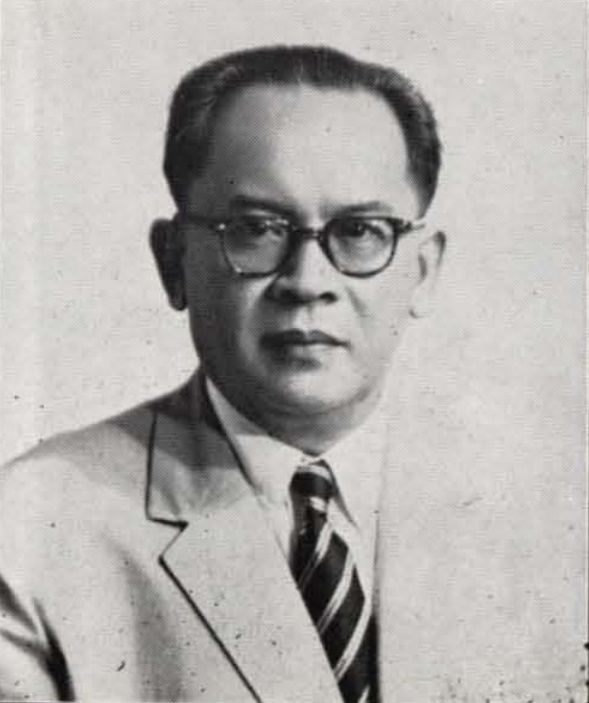
วิสูตร อรรถยุกติ

| name = วิสูตร อรรถยุกติ
| image = Visut Atthayut.jpg
| imagesize = 200px
| order = รัฐมนตรีช่วยว่าการกระทรวงการต่างประเทศของไทย|รัฐมนตรีช่วยว่าการกระทรวงการต่างประเทศ
| term_start = 23 กันยายน พ.ศ. 2500
| term_end =7 สิงหาคม พ.ศ. 2501 ()
| birth_date = พ.ศ. 2446
| death_date = พ.ศ. 2517
| spouse = คุณหญิงเผชิญ อรรถยุกติ
วิสูตร อรรถยุกติ หรือ อำมาตย์โท หลวงวิสูตรวิรัชชเทศ (พ.ศ. 2446 - พ.ศ. 2517)ระเบียบพิธีปฏิบัติทางการทูต และกฎหมายเกี่ยวกับความสัมพันธ์ทางกงสุล. กรุงเทพมหานคร: โรงพิมพ์พระจันทร์, 2518 เป็นอดีตรัฐมนตรีช่วยว่าการกระทรวงการต่างประเทศ 2 สมัย ในรัฐบาลของนายพจน์ สารสิน และรัฐบาลของจอมพลถนอม กิตติขจร เป็นอดีตเอกอัคราชทูตไทยประจำหลายประเทศ และเป็นเอกอัครราชทูตไทยคนแรกประจำกรุงสต๊อกโฮล์ม ประเทศสวีเดน อดีตปลัดกระทรวงการต่างประเทศ
== ประวัติ ==
วิสูตร อรรถยุกติ เดิมชื่อ ถวิล อรรถยุกติ เป็นบุตรของพระยาเผด็จดุลยบดีศรีสรคม เขาสมรสกับคุณหญิงเผชิญ อรรถยุกติ (สกุลเดิม โชติกเสถียร) บุตรสาวคนโตของ นาวาเอก พระวิทยุทูระลิขิต (ทั่ง โชติกเสถียร)
วิสูตร อรรถยุกติ รับราชการในสังกัดกระทรวงการต่างประเทศ เคยดำรงตำแหน่งเอกอัคราชทูตไทยประจำหลายประเทศ และเป็นเอกอัครราชทูตไทยคนแรกประจำกรุงสต๊อกโฮล์ม ประเทศสวีเดน และดำรงตำแหน่งสูงสุด คือ ปลัดกระทรวงการต่างประเทศ
== งานการเมือง ==
วิสูตร อรรถยุกติ ได้รับแต่งตั้งเป็นรัฐมนตรีช่วยว่าการกระทรวงการต่างประเทศ ในปี พ.ศ. 2500 พระบรมราชโองการ ประกาศ ตั้งและแต่งตั้งคณะรัฐมนตรี (จำนวน ๒๙ ราย) ในรัฐบาลของนายพจน์ สารสิน ต่อมาในปี พ.ศ. 2501 ได้รับแต่งตั้งเป็นรัฐมนตรีช่วยว่าการกระทรวงการต่างประเทศอีกครั้ง ในรัฐบาลของจอมพลถนอม กิตติขจร
วิสูตร ได้รับแต่งตั้งเป็นสมาชิกสภาร่างรัฐธรรมนูญ เมื่อเดือนกุมภาพันธ์ พ.ศ. 2502 หลังการรัฐประหารในประเทศไทย พ.ศ. 2501 ต่อมาเขาได้ลาออกจากตำแหน่งในเดือนพฤษภาคมของปีเดียวกัน
== เครื่องราชอิสริยาภรณ์ ==
วิสูตร อรรถยุกติ ได้รับพระราชทานเครื่องราชอิสริยาภรณ์ทั้งไทยและต่างประเทศ ดังนี้
=== เครื่องราชอิสริยาภรณ์ไทย ===
ราชกิจจานุเบกษา, แจ้งความสำนักคณะรัฐมนตรี เรื่อง พระราชทานเครื่องราชอิสริยาภรณ์, เล่ม ๗๔ ตอนที่ ๑๐๗ ง หน้า ๒๙๙๓, ๑๗ ธันวาคม ๒๕๐๐
ราชกิจจานุเบกษา, แจ้งความสำนักคณะรัฐมนตรี เรื่อง พระราชทานเครื่องราชอิสริยาภรณ์, เล่ม ๗๔ ตอนที่ ๖ ง ฉบับพิเศษ หน้า ๓๖, ๑๒ มกราคม ๒๕๐๐
ราชกิจจานุเบกษา, แจ้งความสำนักนายกรัฐมนตรี เรื่อง พระราชทานเครื่องราชอิสริยาภรณ์, เล่ม ๘๒ ตอนที่ ๓๙ ง หน้า ๑๔๐๑, ๑๑ พฤษภาคม ๒๕๐๘
ราชกิจจานุเบกษา, แจ้งความสำนักนายกรัฐมนตรี เรื่อง พระราชทานเหรียญช่วยราชการเขตภายใน, เล่ม ๖๐ ตอนที่ ๔๒ ง หน้า ๒๕๓๑, ๑๐ สิงหาคม ๒๔๘๖
ราชกิจจานุเบกษา, แจ้งความสำนักนายกรัฐมนตรี เรื่อง พระราชทานเหรียญช่วยราชการเขตภายใน, เล่ม ๖๑ ตอนที่ ๓๓ ง หน้า ๙๓๗, ๓๐ พฤษภาคม ๒๔๘๗
ราชกิจจานุเบกษา, แจ้งความสำนักนายกรัฐมนตรี เรื่อง พระราชทานเครื่องราชอิสริยาภรณ์, เล่ม ๖๘ ตอนที่ ๗๕ ง ฉบับพิเศษ หน้า ๑๗๕, ๑๒ ธันวาคม ๒๔๙๔
=== เครื่องราชอิสริยาภรณ์ต่างประเทศ ===
* :
** พ.ศ. 2476 – ไฟล์:Commendatore OCI Kingdom BAR.svg|80px เครื่องราชอิสริยาภรณ์มงกุฎอิตาลี ชั้นที่ 3ราชกิจจานุเบกษา, แจ้งความ เรื่อง ให้ประดับตราต่างประเทศ, เล่ม ๕๑ ตอนที่ ๐ ง หน้า ๑๑๙๔, ๒๒ กรกฎาคม ๒๔๗๗
** พ.ศ. 2482 – ไฟล์:Grande ufficiale SSML Regno BAR.svg|80px เครื่องราชอิสริยาภรณ์นักบุญมอริซและลาซารัส ชั้นที่ 2ราชกิจจานุเบกษา, แจ้งความสำนักนายกรัฐมนตรี เรื่อง ให้ประดับเครื่องราชอิสริยาภรณ์ต่างประเทศ, เล่ม ๕๖ ตอนที่ ๐ ง หน้า ๒๕๕๗, ๒๐ พฤศจิกายน ๒๔๘๒
* :
** พ.ศ. 2477 – ไฟล์:BEL Kroonorde Commandeur BAR.svg|80px เครื่องราชอิสริยาภรณ์มงกุฎเบลเยียม ชั้นที่ 3ราชกิจจานุเบกษา, แจ้งความ เรื่อง ให้ประดับตราต่างประเทศ, เล่ม ๕๑ ตอนที่ ๐ ง หน้า ๒๖๐๕, ๑๔ ตุลาคม ๒๔๗๗
** พ.ศ. 2498 – ไฟล์:BEL Order of Leopold II - Grand Cross BAR.png|80px เครื่องราชอิสริยาภรณ์เลออปอลที่ 2 ชั้นที่ 1
* :
** พ.ศ. 2491 – ไฟล์:Order of Orange-Nassau ribbon - Knight Grand Cross.svg|80px เครื่องราชอิสริยาภรณ์ออเรนจ์-นัสเซา ชั้นที่ 1ราชกิจจานุเบกษา, แจ้งความสำนักนายกรัฐมนตรี เรื่อง พระราชทานพระบรมราชานุญาตประดับเครื่องราชอิสริยาภรณ์ต่างประเทศ, เล่ม ๖๕ ตอนที่ ๖๕ ง หน้า ๑๖๓๑, ๙ พฤศจิกายน ๒๔๙๑
* :
** พ.ศ. 2495 – ไฟล์:Order of the Star of Africa (Liberia) - ribbon bar.png|80px เครื่องราชอิสริยาภรณ์ดาราแห่งแอฟริกา ชั้นที่ 2ราชกิจจานุเบกษา, แจ้งความสำนักนายกรัฐมนตรี เรื่อง พระราชทานพระบรมราชานุญาตประดับเครื่องอิสริยาภรณ์ต่างประเทศ, เล่ม ๖๙ ตอนที่ ๒๗ ง หน้า ๑๐๘๓, ๒๙ เมษายน ๒๔๙๕
* :
** พ.ศ. 2498 – ไฟล์:Legion Honneur GO ribbon.svg|80px เครื่องอิสริยาภรณ์เลฌียงดอเนอร์ ชั้นที่ 2ราชกิจจานุเบกษา, แจ้งความสำนักคณะรัฐมนตรี เรื่อง พระราชทานพระบรมราชานุญาตประดับเครื่องราชอิสริยาภรณ์ต่างประเทศ, เล่ม ๗๒ ตอนที่ ๕๓ ง หน้า ๑๕๘๗, ๑๙ กรกฎาคม ๒๔๙๘
* :
** พ.ศ. 2499 – ไฟล์:TWN Order of Brilliant Star 1Class BAR.svg|80px เครื่องอิสริยาภรณ์ดาราอันสุกสกาว ชั้นที่ 1ราชกิจจานุเบกษา, แจ้งความสำนักคณะรัฐมนตรี เรื่อง พระราชทานพระบรมราชานุญาตประดับเครื่องอิสริยาภรณ์ต่างประเทศ, เล่ม ๗๓ ตอนที่ ๕๐ ง หน้า ๑๗๙๔, ๒๖ มิถุนายน ๒๔๙๙
== อ้างอิง ==
หมวดหมู่:นักการทูตชาวไทย
หมวดหมู่:ข้าราชการพลเรือนชาวไทย
หมวดหมู่:ปลัดกระทรวงการต่างประเทศไทย
หมวดหมู่:นักการเมืองไทย
หมวดหมู่:สมาชิกสภาร่างรัฐธรรมนูญไทย